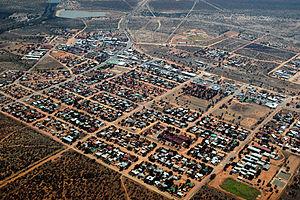
Gobabis
Udsigt over Gobabis
Gobabis er en by i den østlige del af Namibia, med et indbyggertal på cirka 15.000. Byen blev grundlagt i 1856, og ligger på grænsen til Kalahari-ørkenen.